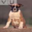
Label: dog